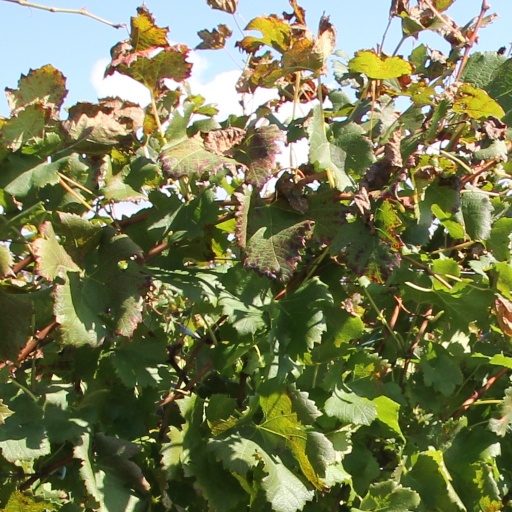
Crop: grape